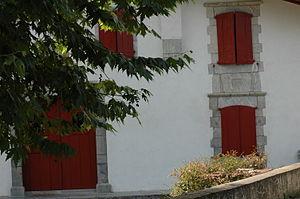
Mendionde est une commune française située dans le département des Pyrénées-Atlantiques, en région Nouvelle-Aquitaine.